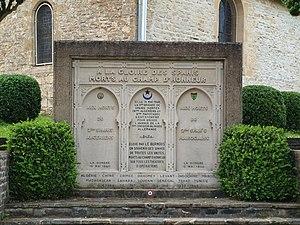
La Horgne (Ardennes, France)
Le combat de La Horgne est livré le 15 mai 1940, pendant la bataille de France, entre les forces allemandes et françaises.
Olivier Marc est un cavalier et officier français.